Botaneiates

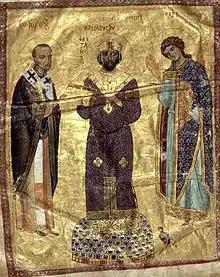
Emperor Nikephoros III with John Chrysostom and Michael the archangel. Bibliothèque nationale de France

The most distinguished member of the family was Nikephoros III Botaneiates, who had a long and successful career in the army before ascending to the Byzantine throne. Nikephoros became a general during the reign of Byzantine Emperor Constantine IX Monomachos, serving in the Pecheneg revolt of 1048–1053, after which he likely received the title of "magistros" as a reward. In 1057 Nikephoros served in the revolt of Isaac I Komnenos against the Byzantine Emperor Michael VI Bringas which helped him ascend to high military offices. Under the Emperor Constantine X Doukas, he held the titles of doux of Thessalonica and later doux of Antioch. When Constantine X died in 1067, his wife, Empress Eudokia Makrembolitissa, considered taking Nikephoros as husband and emperor, but she eventually chose Romanos IV Diogenes instead. Romanos exiled Nikephoros to his holdings in the Anatolic Theme, where he remained until he was brought out of retirement by the Emperor Michael VII and made "kouropalates" and governor of the Anatolic Theme. In October 1077, when Nikephoros Bryennios rebelled in the Balkans, Botaneiates started his struggle for the throne in Anatolia and came into conflict with Michael in 1078. Nikephoros managed to gather strong support and was recognized by the Byzantine Senate as emperor in early 1078. About a year later, he married his second wife, Maria of Alania. During his reign, Nikephoros was preoccupied with the rebellions of Bryennios, Nikephoros Basilakes, Nikephoros Melissenos, and the Komnenoi. He reigned until 1081, when Alexios Komnenos overthrew him and confined him to the Peribleptos monastery, where he died a few months later.